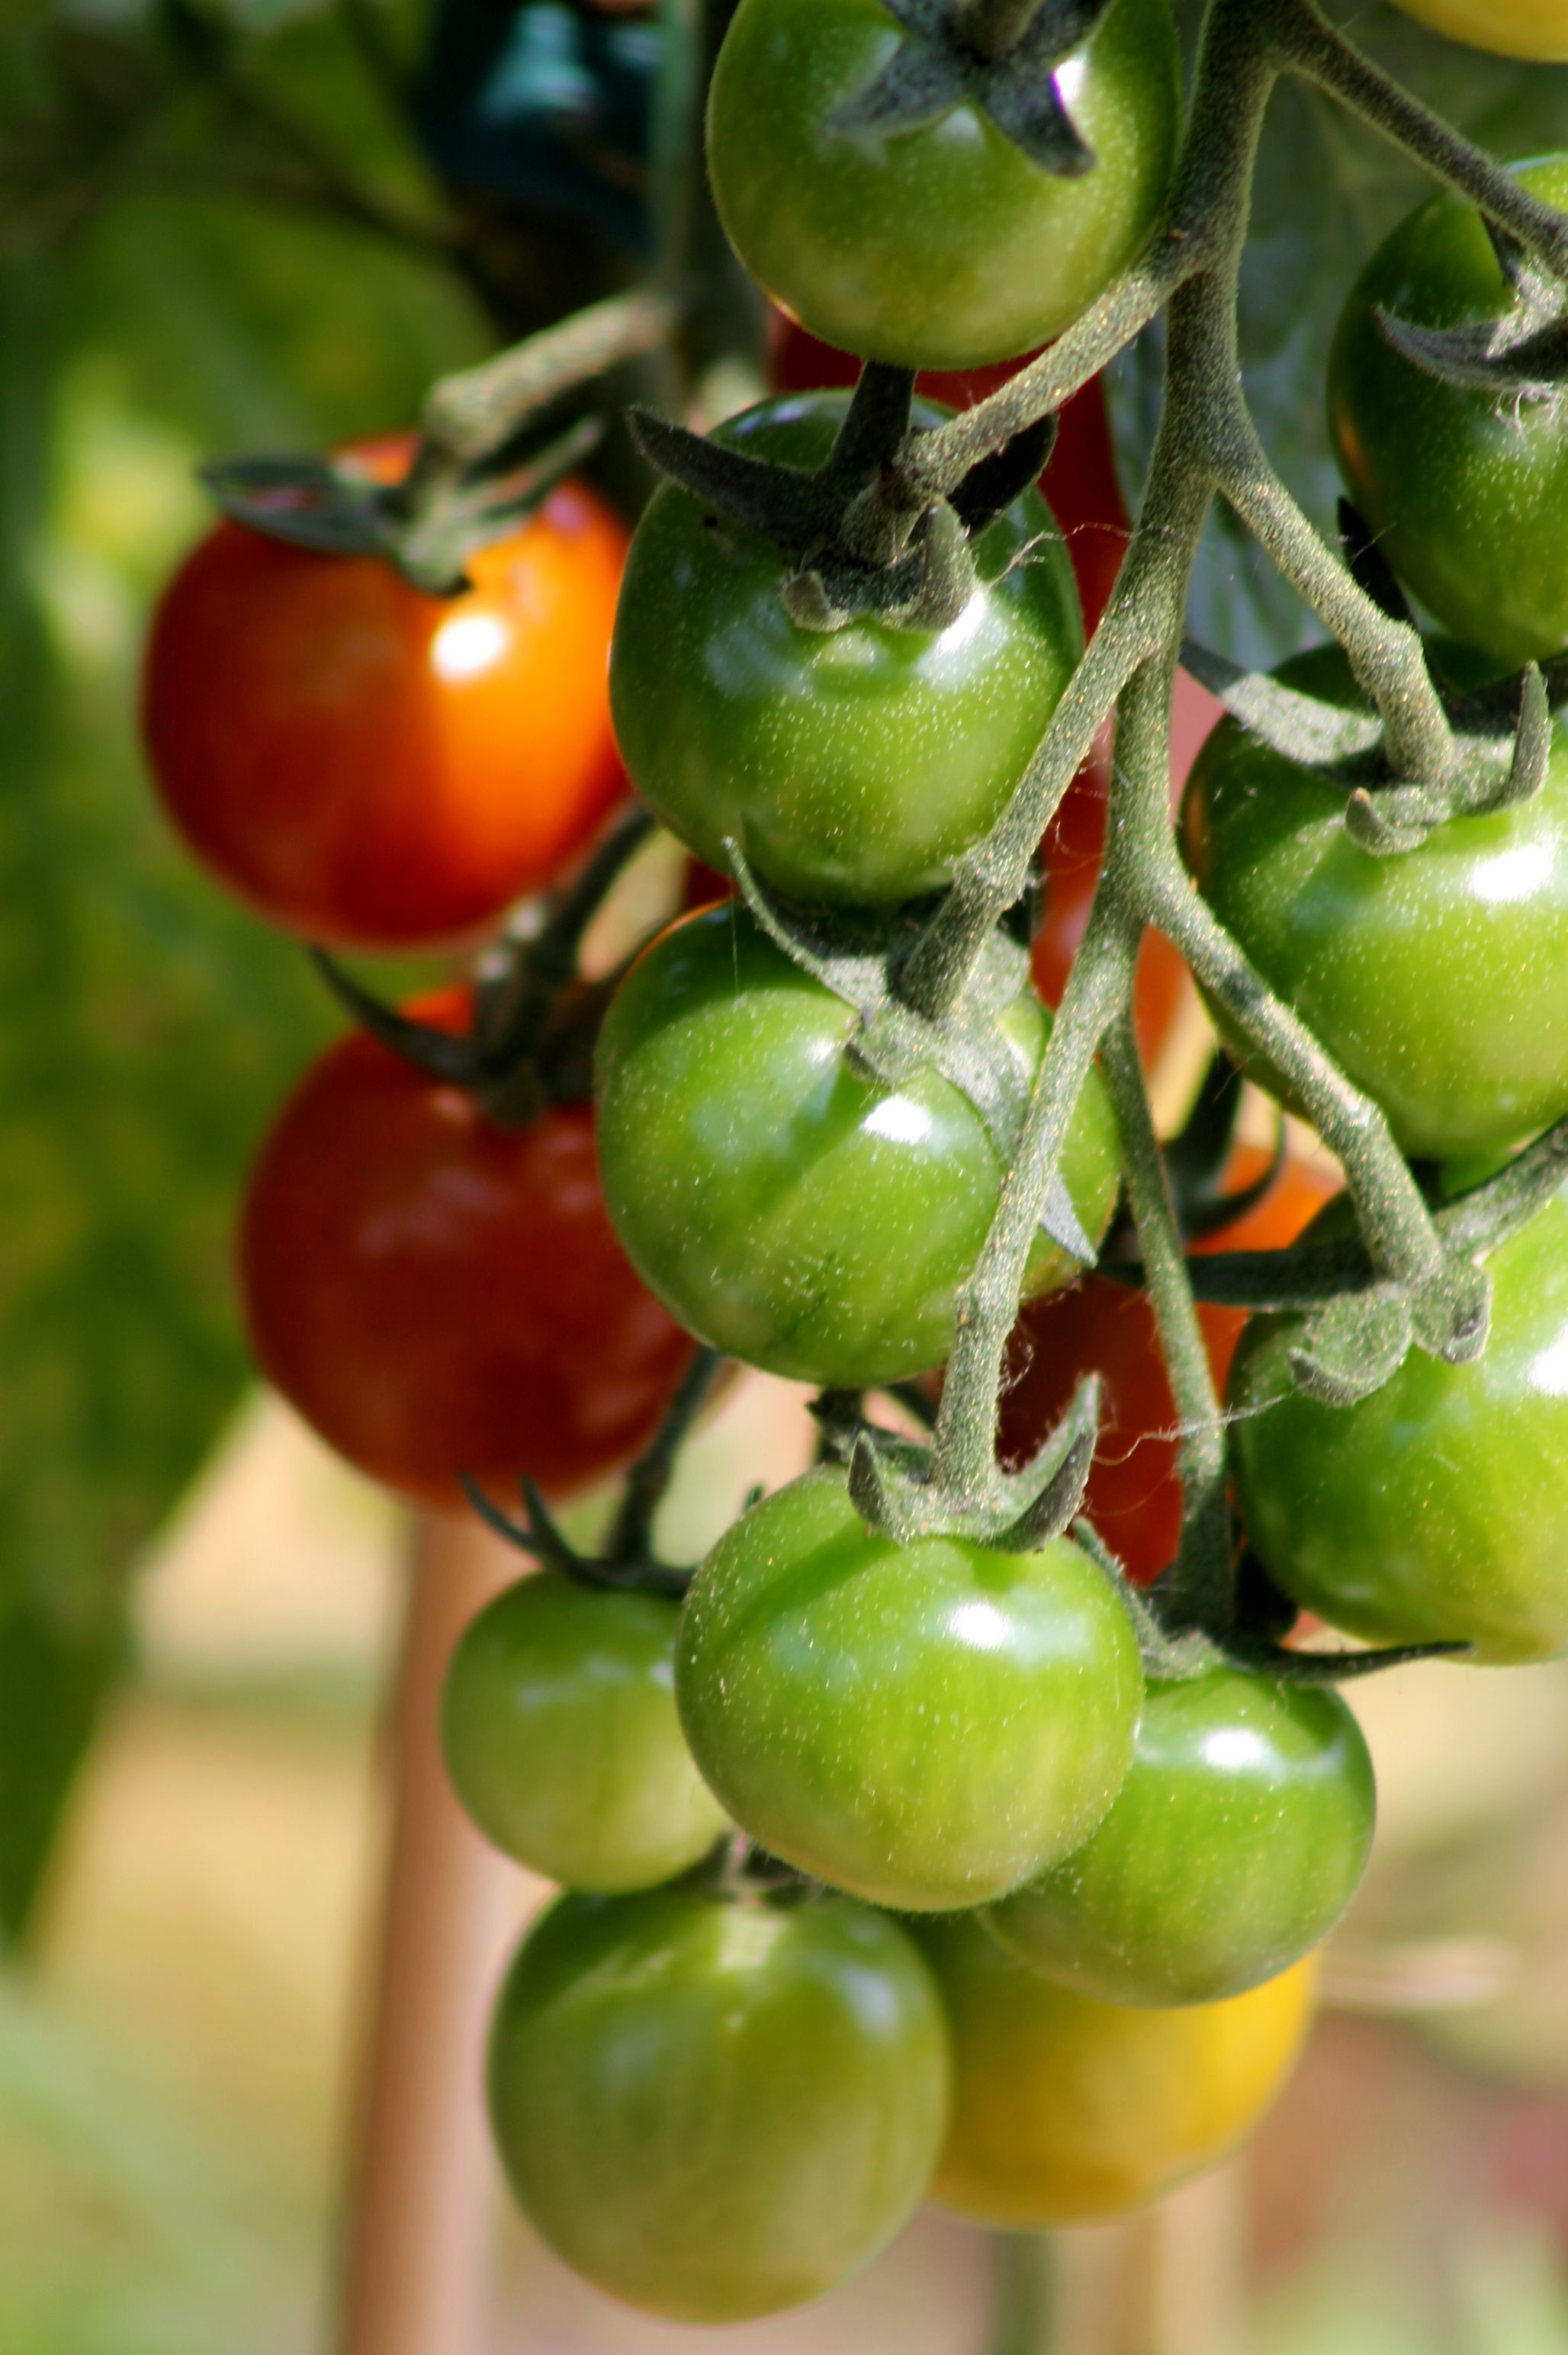
plant, fruit, food, green, produce, vegetable, eat, tomato, vegetables, vegetarian, vitamins, flowering plant, acerola, malpighia, land plant